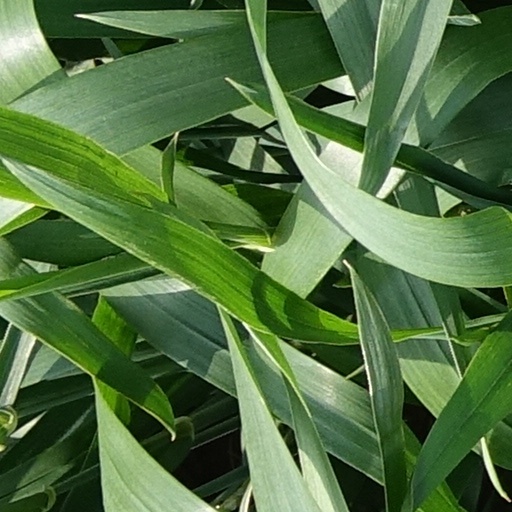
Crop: wheat